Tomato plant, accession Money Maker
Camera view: tilt-top (135 deg); turntable rotation: 210 degrees
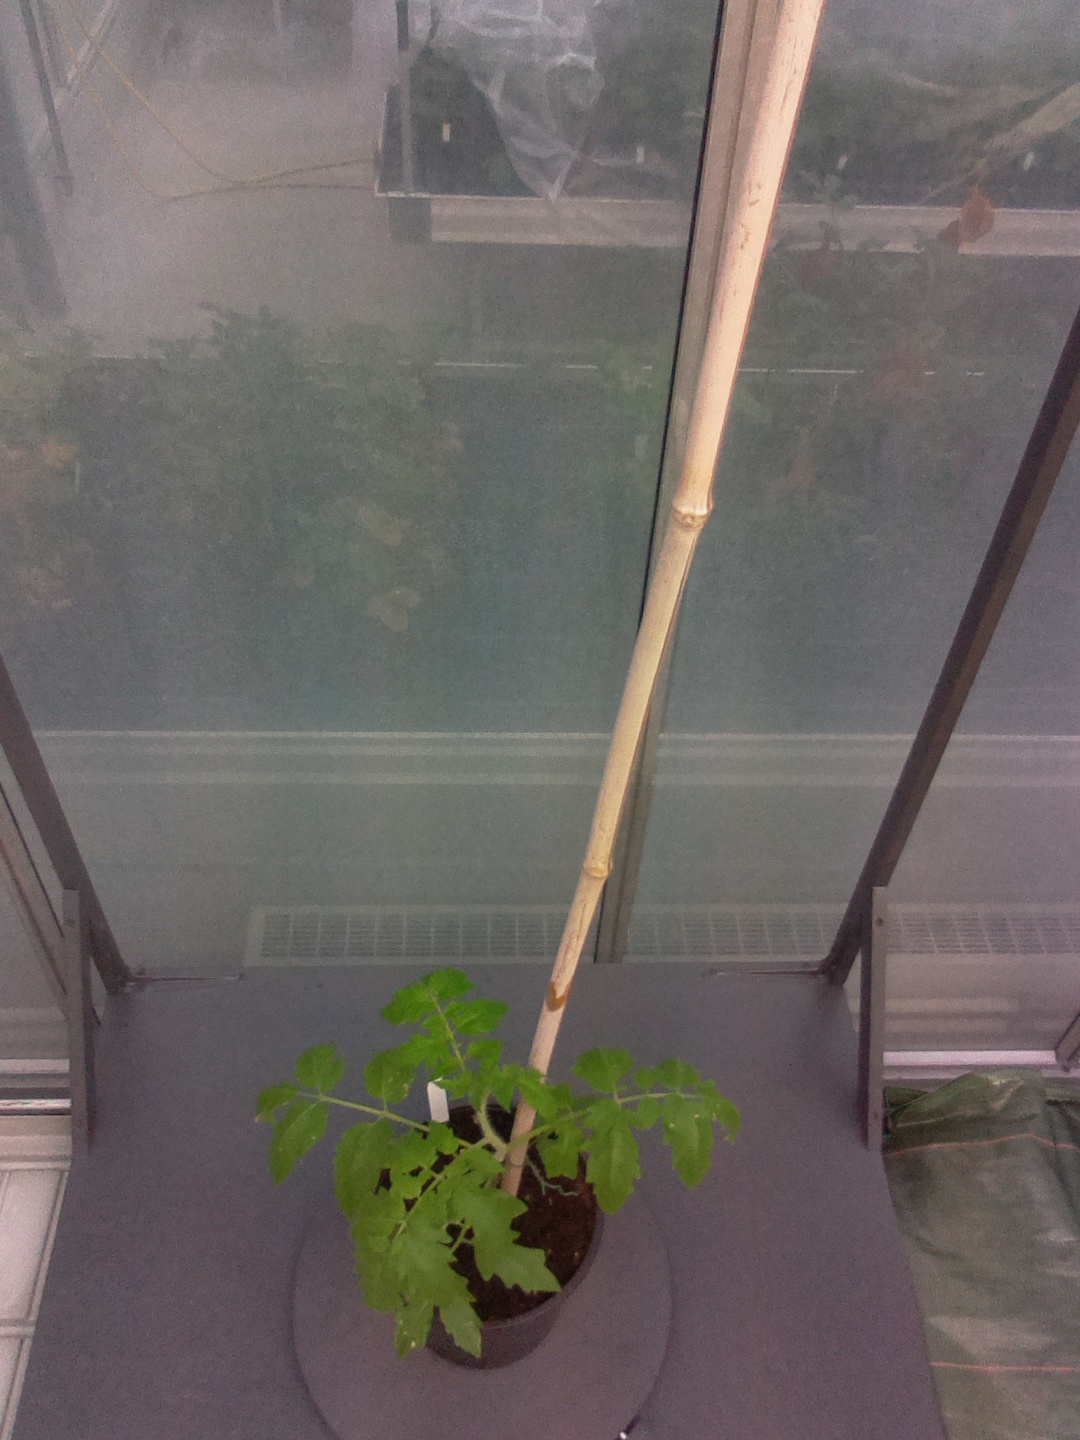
BBCH growth stage 13: 6 of true leaves visible